Everest (2015 film)

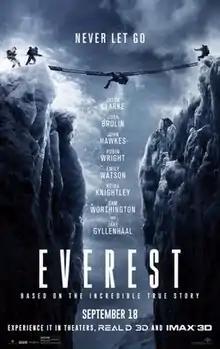
Theatrical release poster

Everest is a 2015 biographical survival film directed and produced by Baltasar Kormákur and written by William Nicholson and Simon Beaufoy. It stars an ensemble cast of Jason Clarke, Jake Gyllenhaal, Josh Brolin, John Hawkes, Robin Wright, Michael Kelly, Sam Worthington, Keira Knightley, Martin Henderson and Emily Watson. Based on the 1996 Mount Everest disaster in which eight climbers died, it focuses on the survival attempts of two expedition groups, one led by Rob Hall (Clarke) and the other by Scott Fischer (Gyllenhaal). Kormákur, Universal Pictures, Walden Media, Cross Creek Pictures and Working Title Films dedicated the film to the late British actress Natasha Richardson.